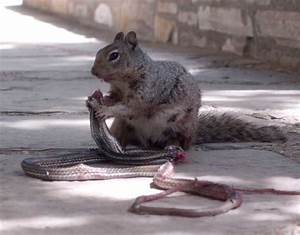
Label: scoiattolo